LB&SCR E6 class

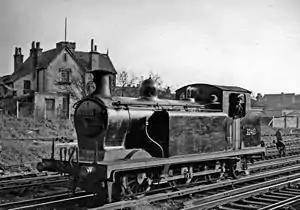
32413 at Norwood Junction 1958

The London, Brighton and South Coast Railway E6 class was a class of 0-6-2T side tank steam locomotive designed by R. J. Billinton. They were introduced in 1904 and were a development of the E5 class with smaller driving wheels intended for heavy short and medium-distance freight trains.